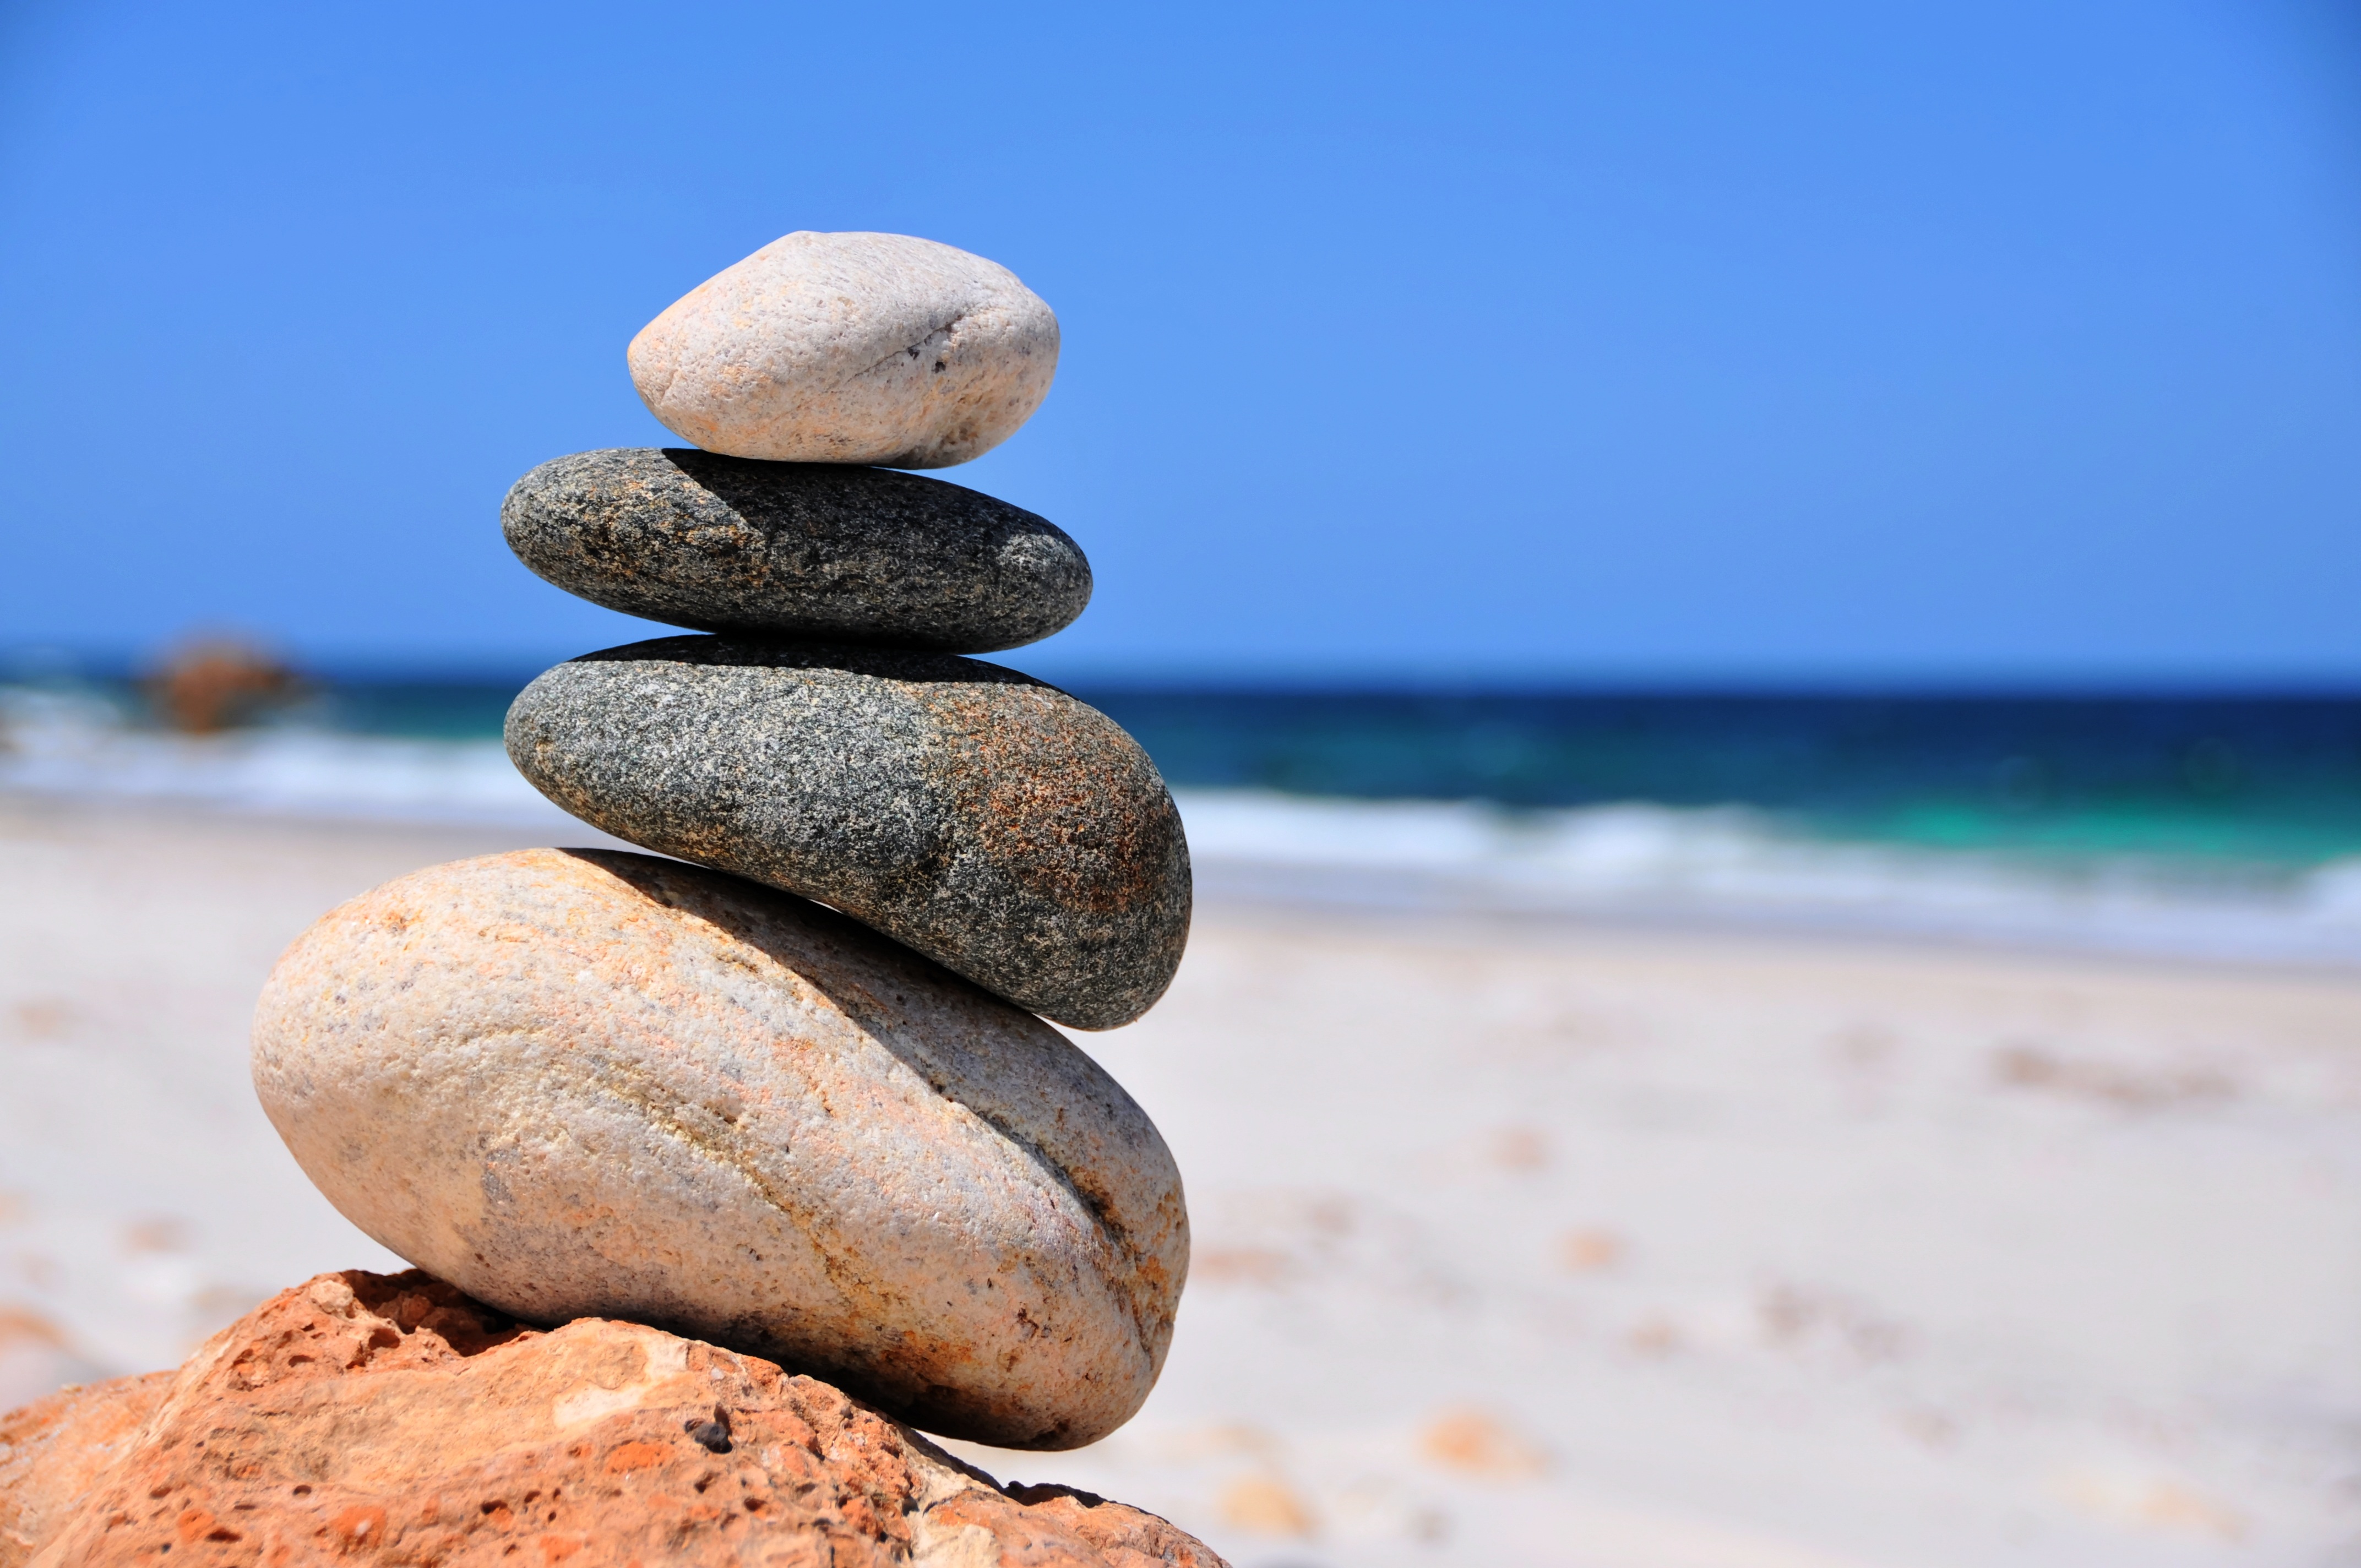
beach, sea, coast, sand, rock, ocean, wood, shore, balance, pebble, material, stones, boulder